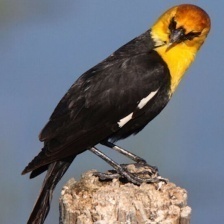
Species: YELLOW HEADED BLACKBIRD
Scientific name: XANTHOCEPHALUS